UNCP School of Business

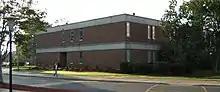
UNCP School of Business building north side entrance

Undergraduate degrees are the Bachelor of Science in Business Administration (BSBA) and the Bachelor of Science in Accounting (BSA). Some programs are offered entirely online. A Master of Business Administration (MBA) degree is offered on campus as well as in a completely online format.